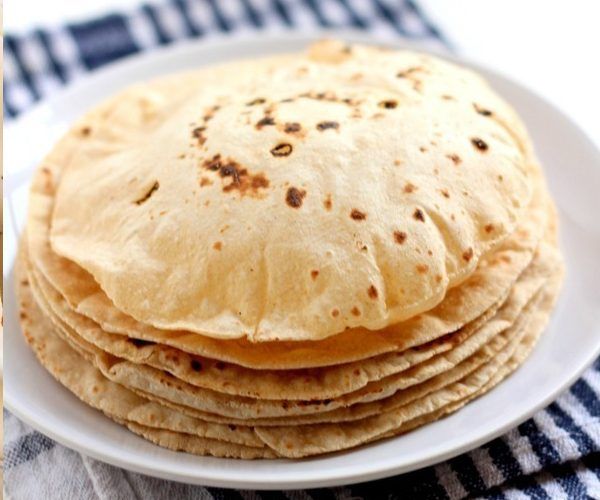
Dish: chapati